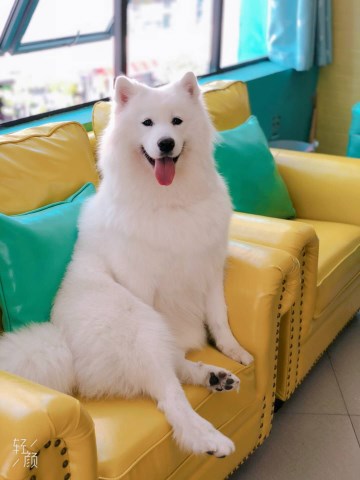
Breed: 2192-n000088-Samoyed